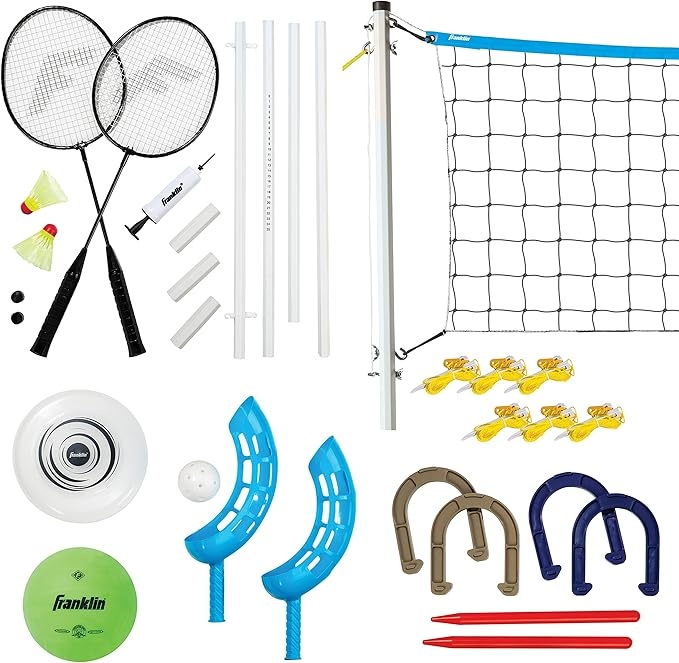
Franklin Sports Fun 5 Combo Outdoor Game Set - Backyard, Beach + Camping Games for Kids - Badminton, Volleyball, Flip Toss, Flying Disc - Horseshoes or Ring Toss
About This 5 GAMES IN ONE: This 5 game combo set has everything you need for a fun day at the beach, the park, or your next outdoor gathering! VOLLEYBALL + BADMINTON: This set comes with a full size 20' foot wide, 5'1" high net for volleyball + badminton. It also comes with a volleyball, (2) rackets, and (1) birdie so you have everything you need to play FLIP TOSS: The flip toss game comes with (2) flippers and (1) plastic ball so you can add some fun to your classic game of catch HORSESHOES: This set comes with (2) horseshoes and (2) ground stakes so you can quickly set up for a fun game of horseshoes FLYING DISC: Toss around the glow in the dark flying disc for some classic outdoor fun. Recommended for ages 8+
Brand: FranklinSports
Category: Sporting Goods > Outdoor Recreation > Outdoor Games